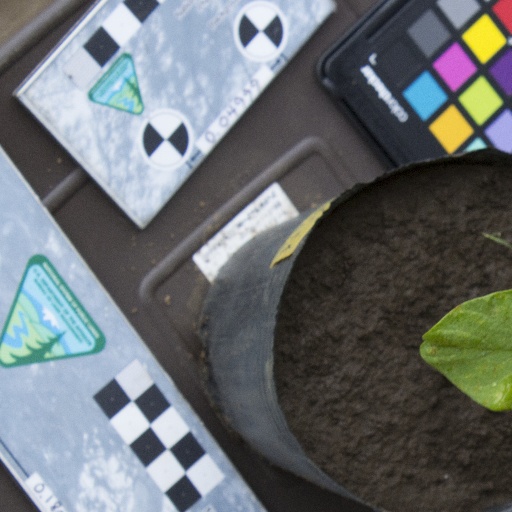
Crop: soybean